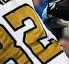
Number: 2